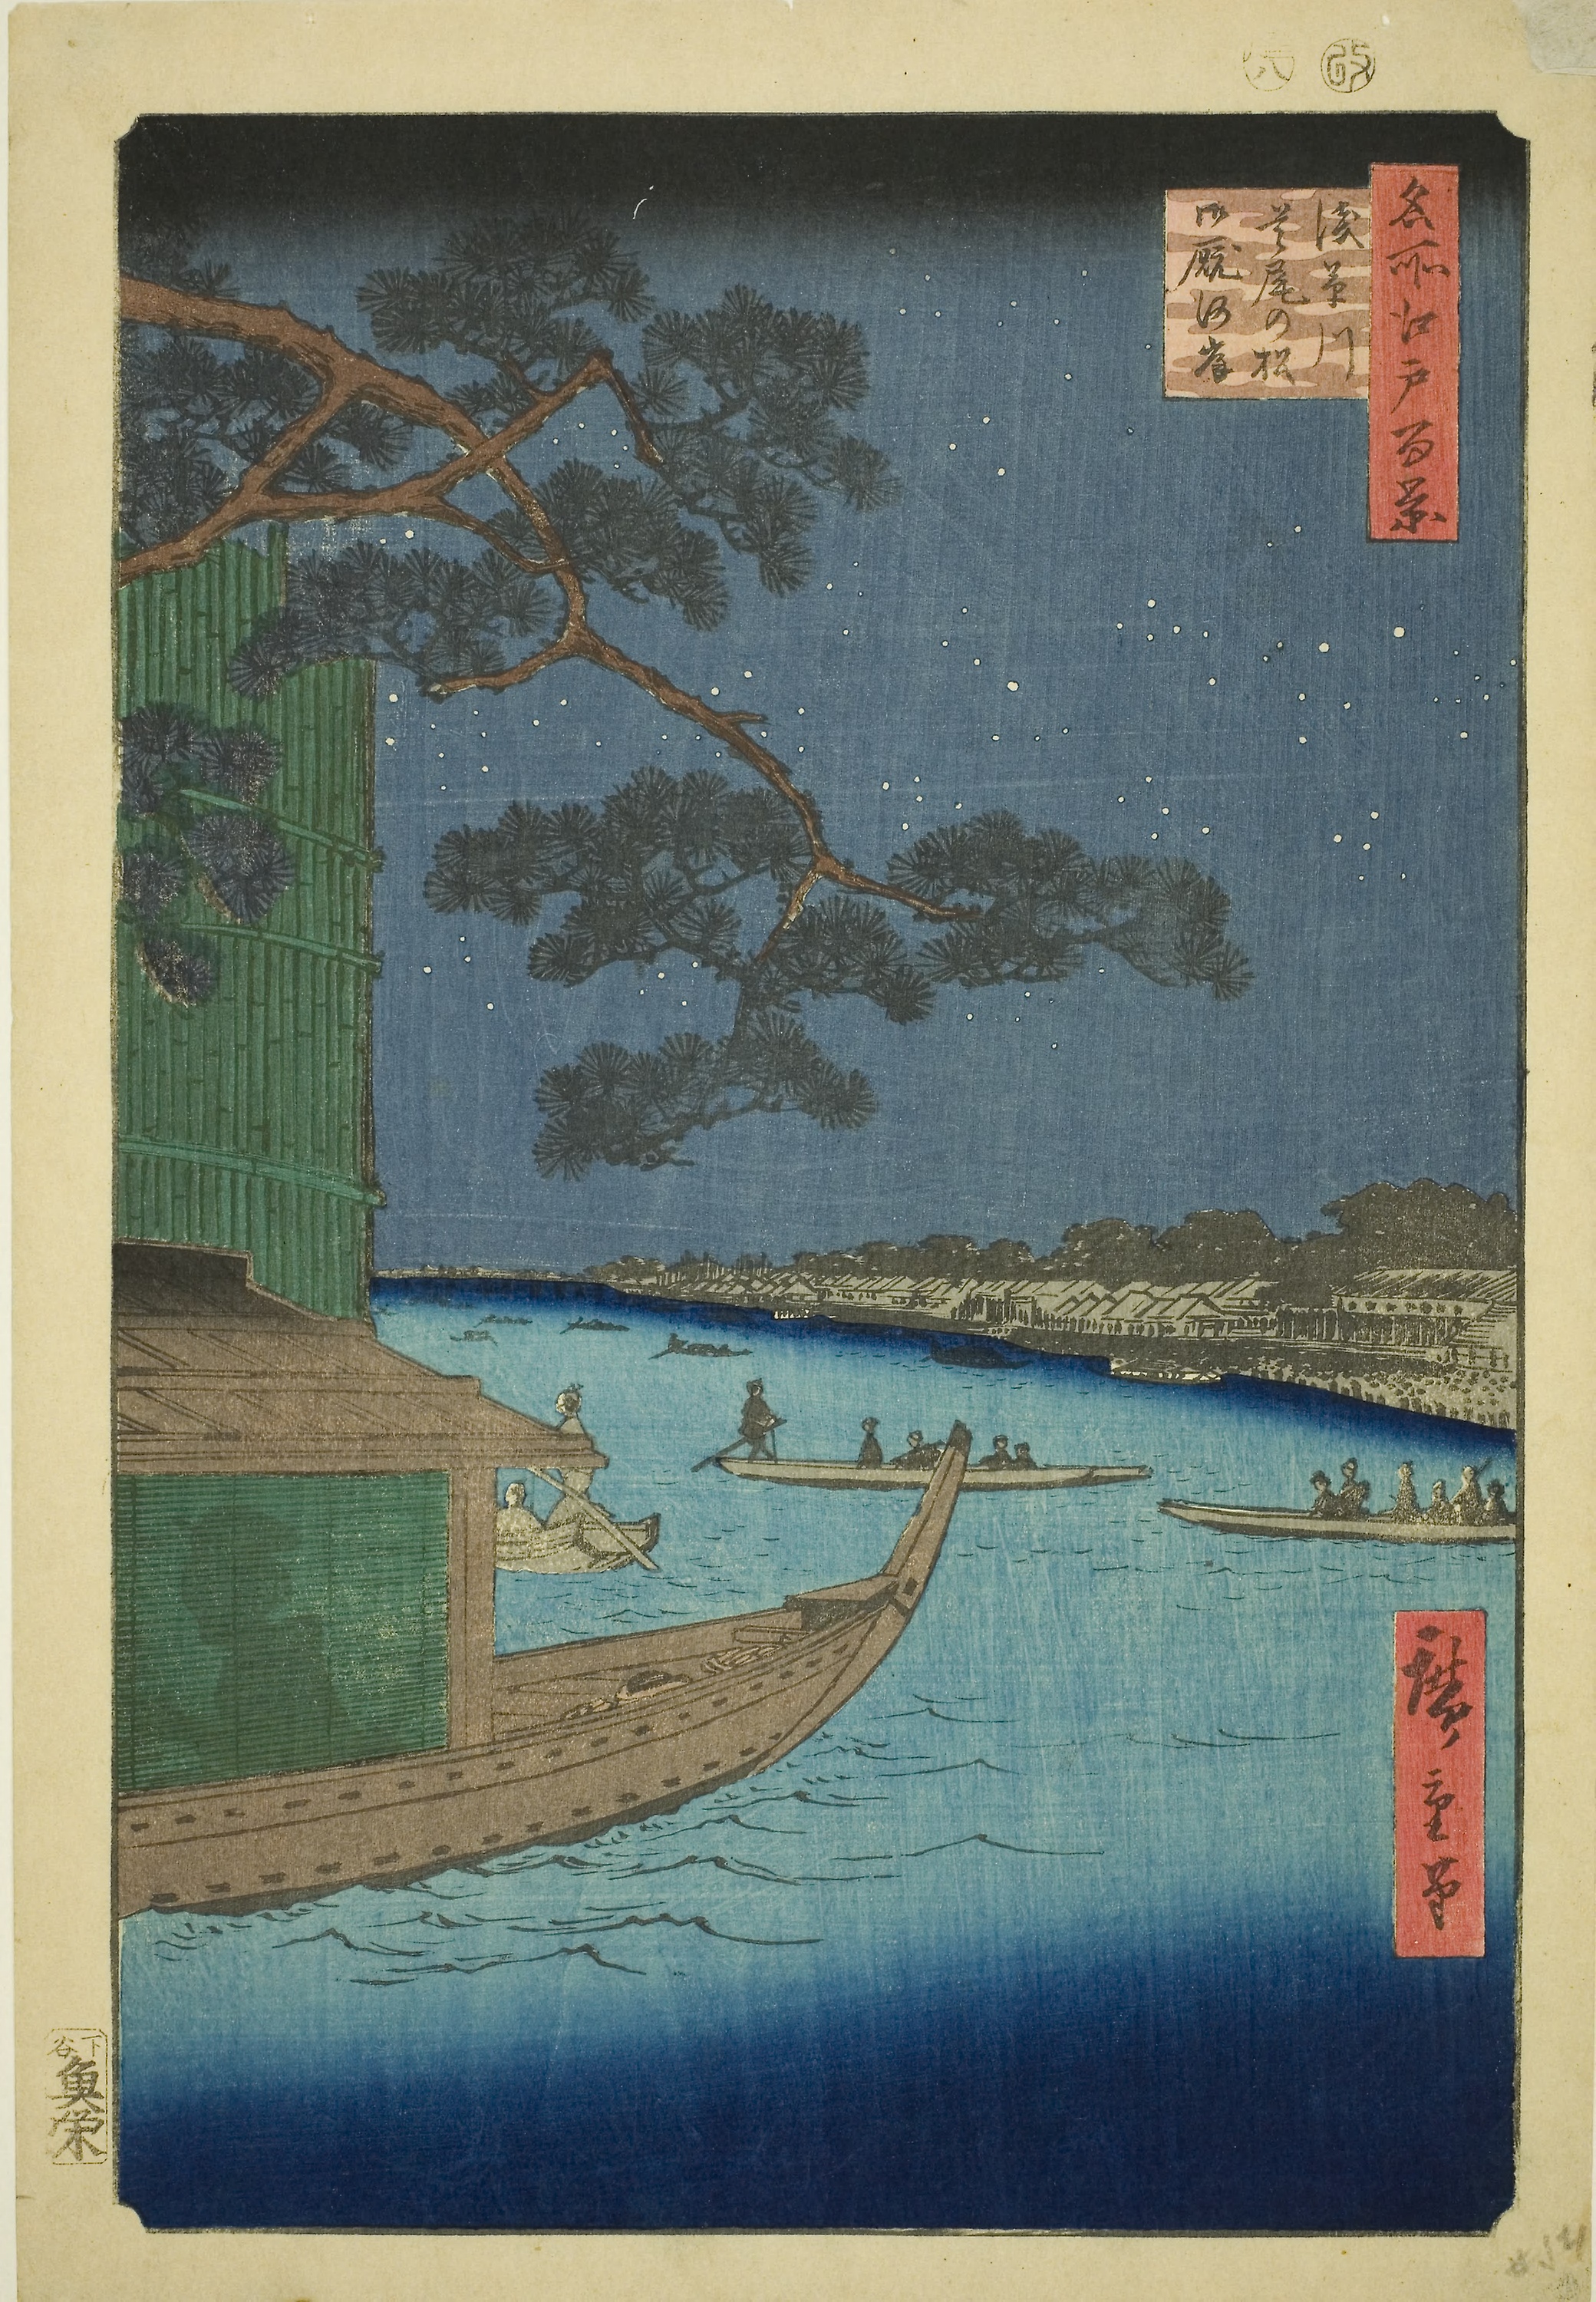
painting, blue, modern art, art, illustration, artwork, visual arts, paint, paper, acrylic paint, still life, rectangle